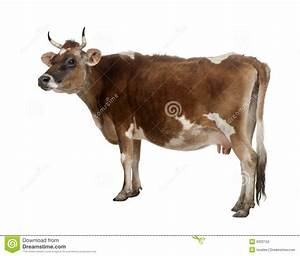
Label: mucca